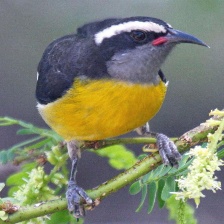
Species: BANANAQUIT
Scientific name: COEREBA FLAVEOLA